Broadstairs

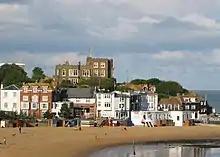
Bleak House where Dickens wrote "David Copperfield" in a study overlooking the harbour and the sea

The original Shrine of Our Ladye Star of the Sea is believed to date back to at least the 11th century. The chapel on what is now Albion St was destroyed by a storm in the 16th century but was restored in 1601. It gives its name to the Roman Catholic Church of Our Lady Star of the Sea in Broadstairs.